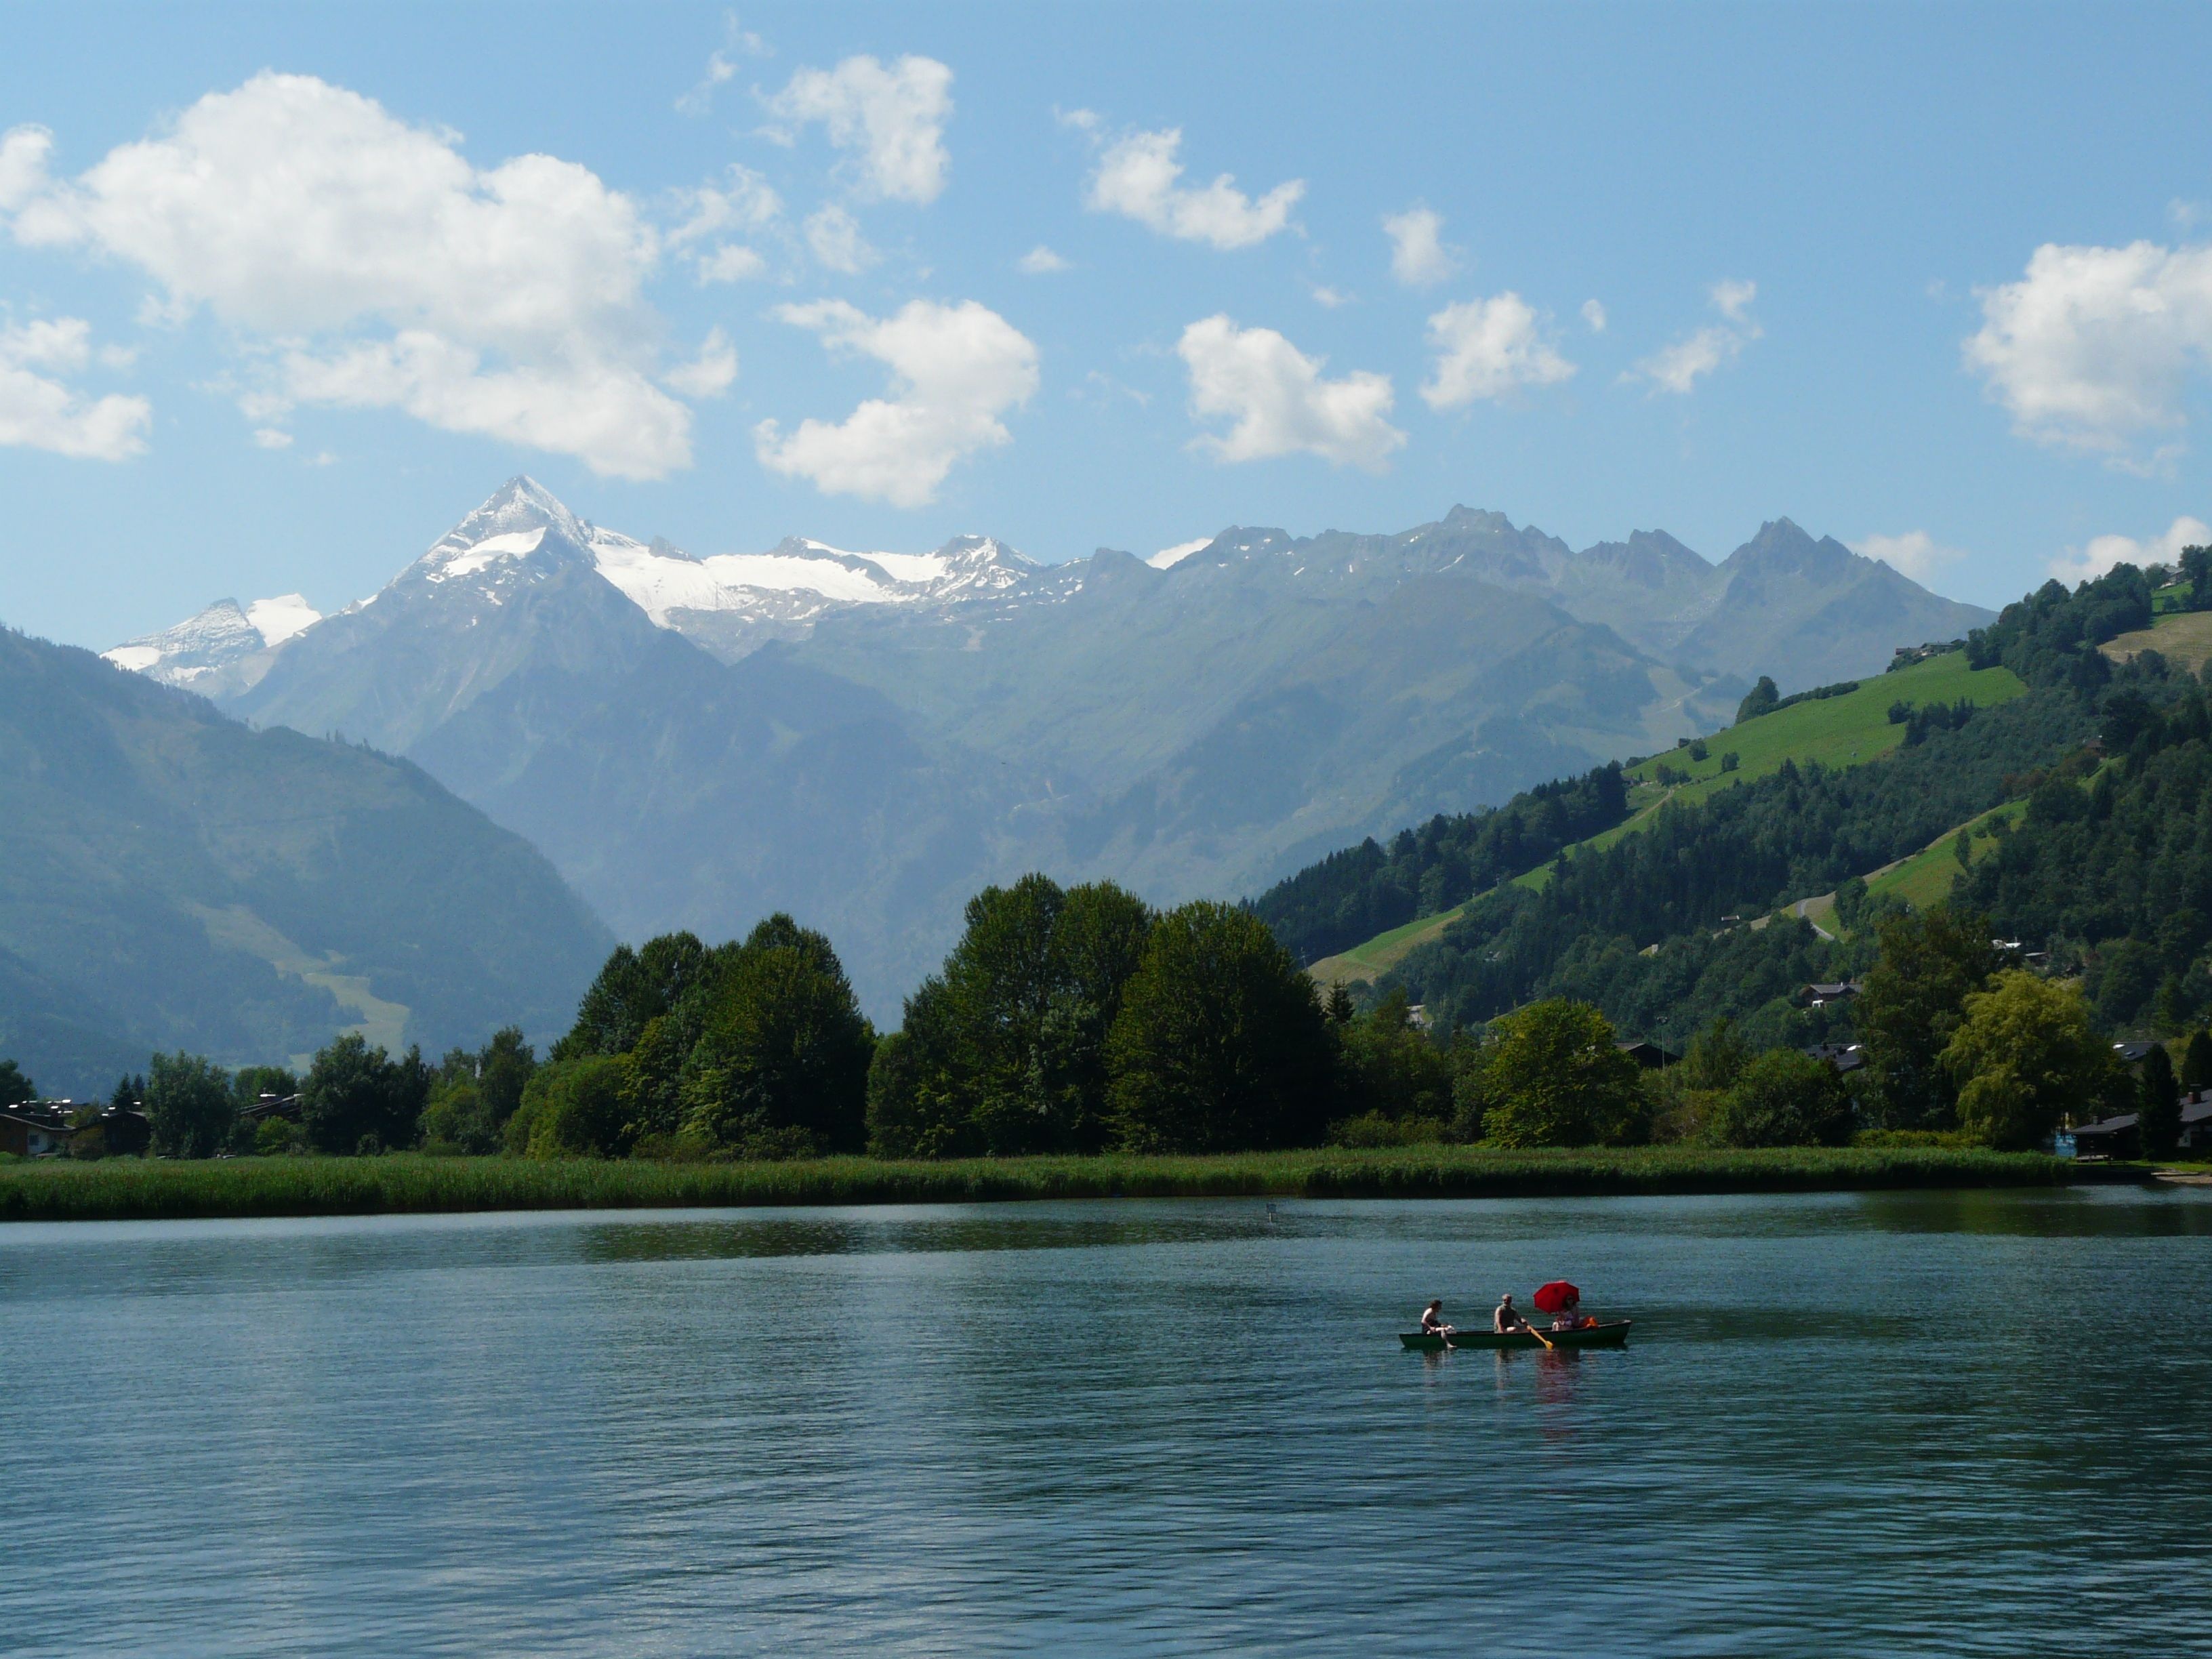
water, nature, mountain, cloud, sky, boat, lake, river, mountain range, canoe, vehicle, blue, fjord, reservoir, austria, boating, alps, loch, landform, mountainous landforms